California Zephyr (1949–1970)

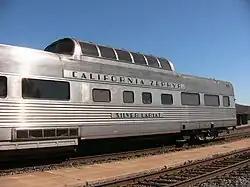
The former "California Zephyr" dome coach "Silver Lariat" en route to Oakland on the "Coast Starlight" at San Luis Obispo

The "California Zephyr" was not immune to falling passenger travel in the 1960s; moreover, it began to lose money even when sold out. The Western Pacific applied to discontinue its portion in 1966, but the Interstate Commerce Commission (ICC) refused after public outcry. The D&RGW made the same request in 1969 and in 1970 the ICC permitted Western Pacific to end its portion, provided the D&RGW and Burlington Northern Railroad provide "some semblance of [service]" between Chicago and Ogden, Utah. The last westbound "California Zephyr" to the west coast left Chicago on March 22, 1970, and arrived in Oakland two days later. The original "California Zephyr" had operated for 21 years and 2 days. East of Salt Lake City the train was reduced to a tri-weekly schedule, operating as "California Service" on the Burlington Northern and as the "Rio Grande Zephyr" on the Rio Grande. The Rio Grande portion of the train was extended beyond Salt Lake to Ogden, Utah, allowing Nevada and California passengers to connect to the Southern Pacific Railroad's "City of San Francisco". This continued until the creation of Amtrak on May 1, 1971.